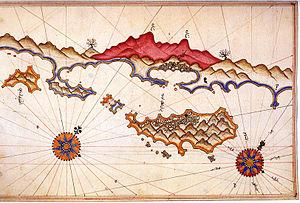
Kekova appelée aussi Caravola, est une île turque située au sud du village de Simena. Elle couvre une superficie de 4,5 km² et n'est pas habitée.